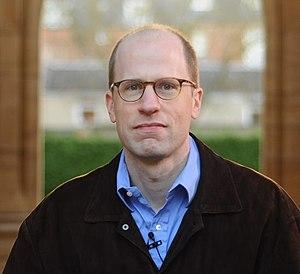
Nick Bostrom est un philosophe suédois connu pour son approche du principe anthropique et ses recherches relatives aux simulations informatiques.